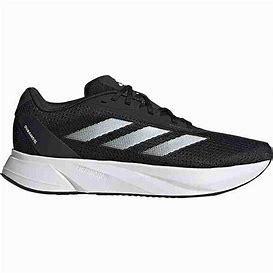
Brand: Adidas
Model: Duramo SL Lauf